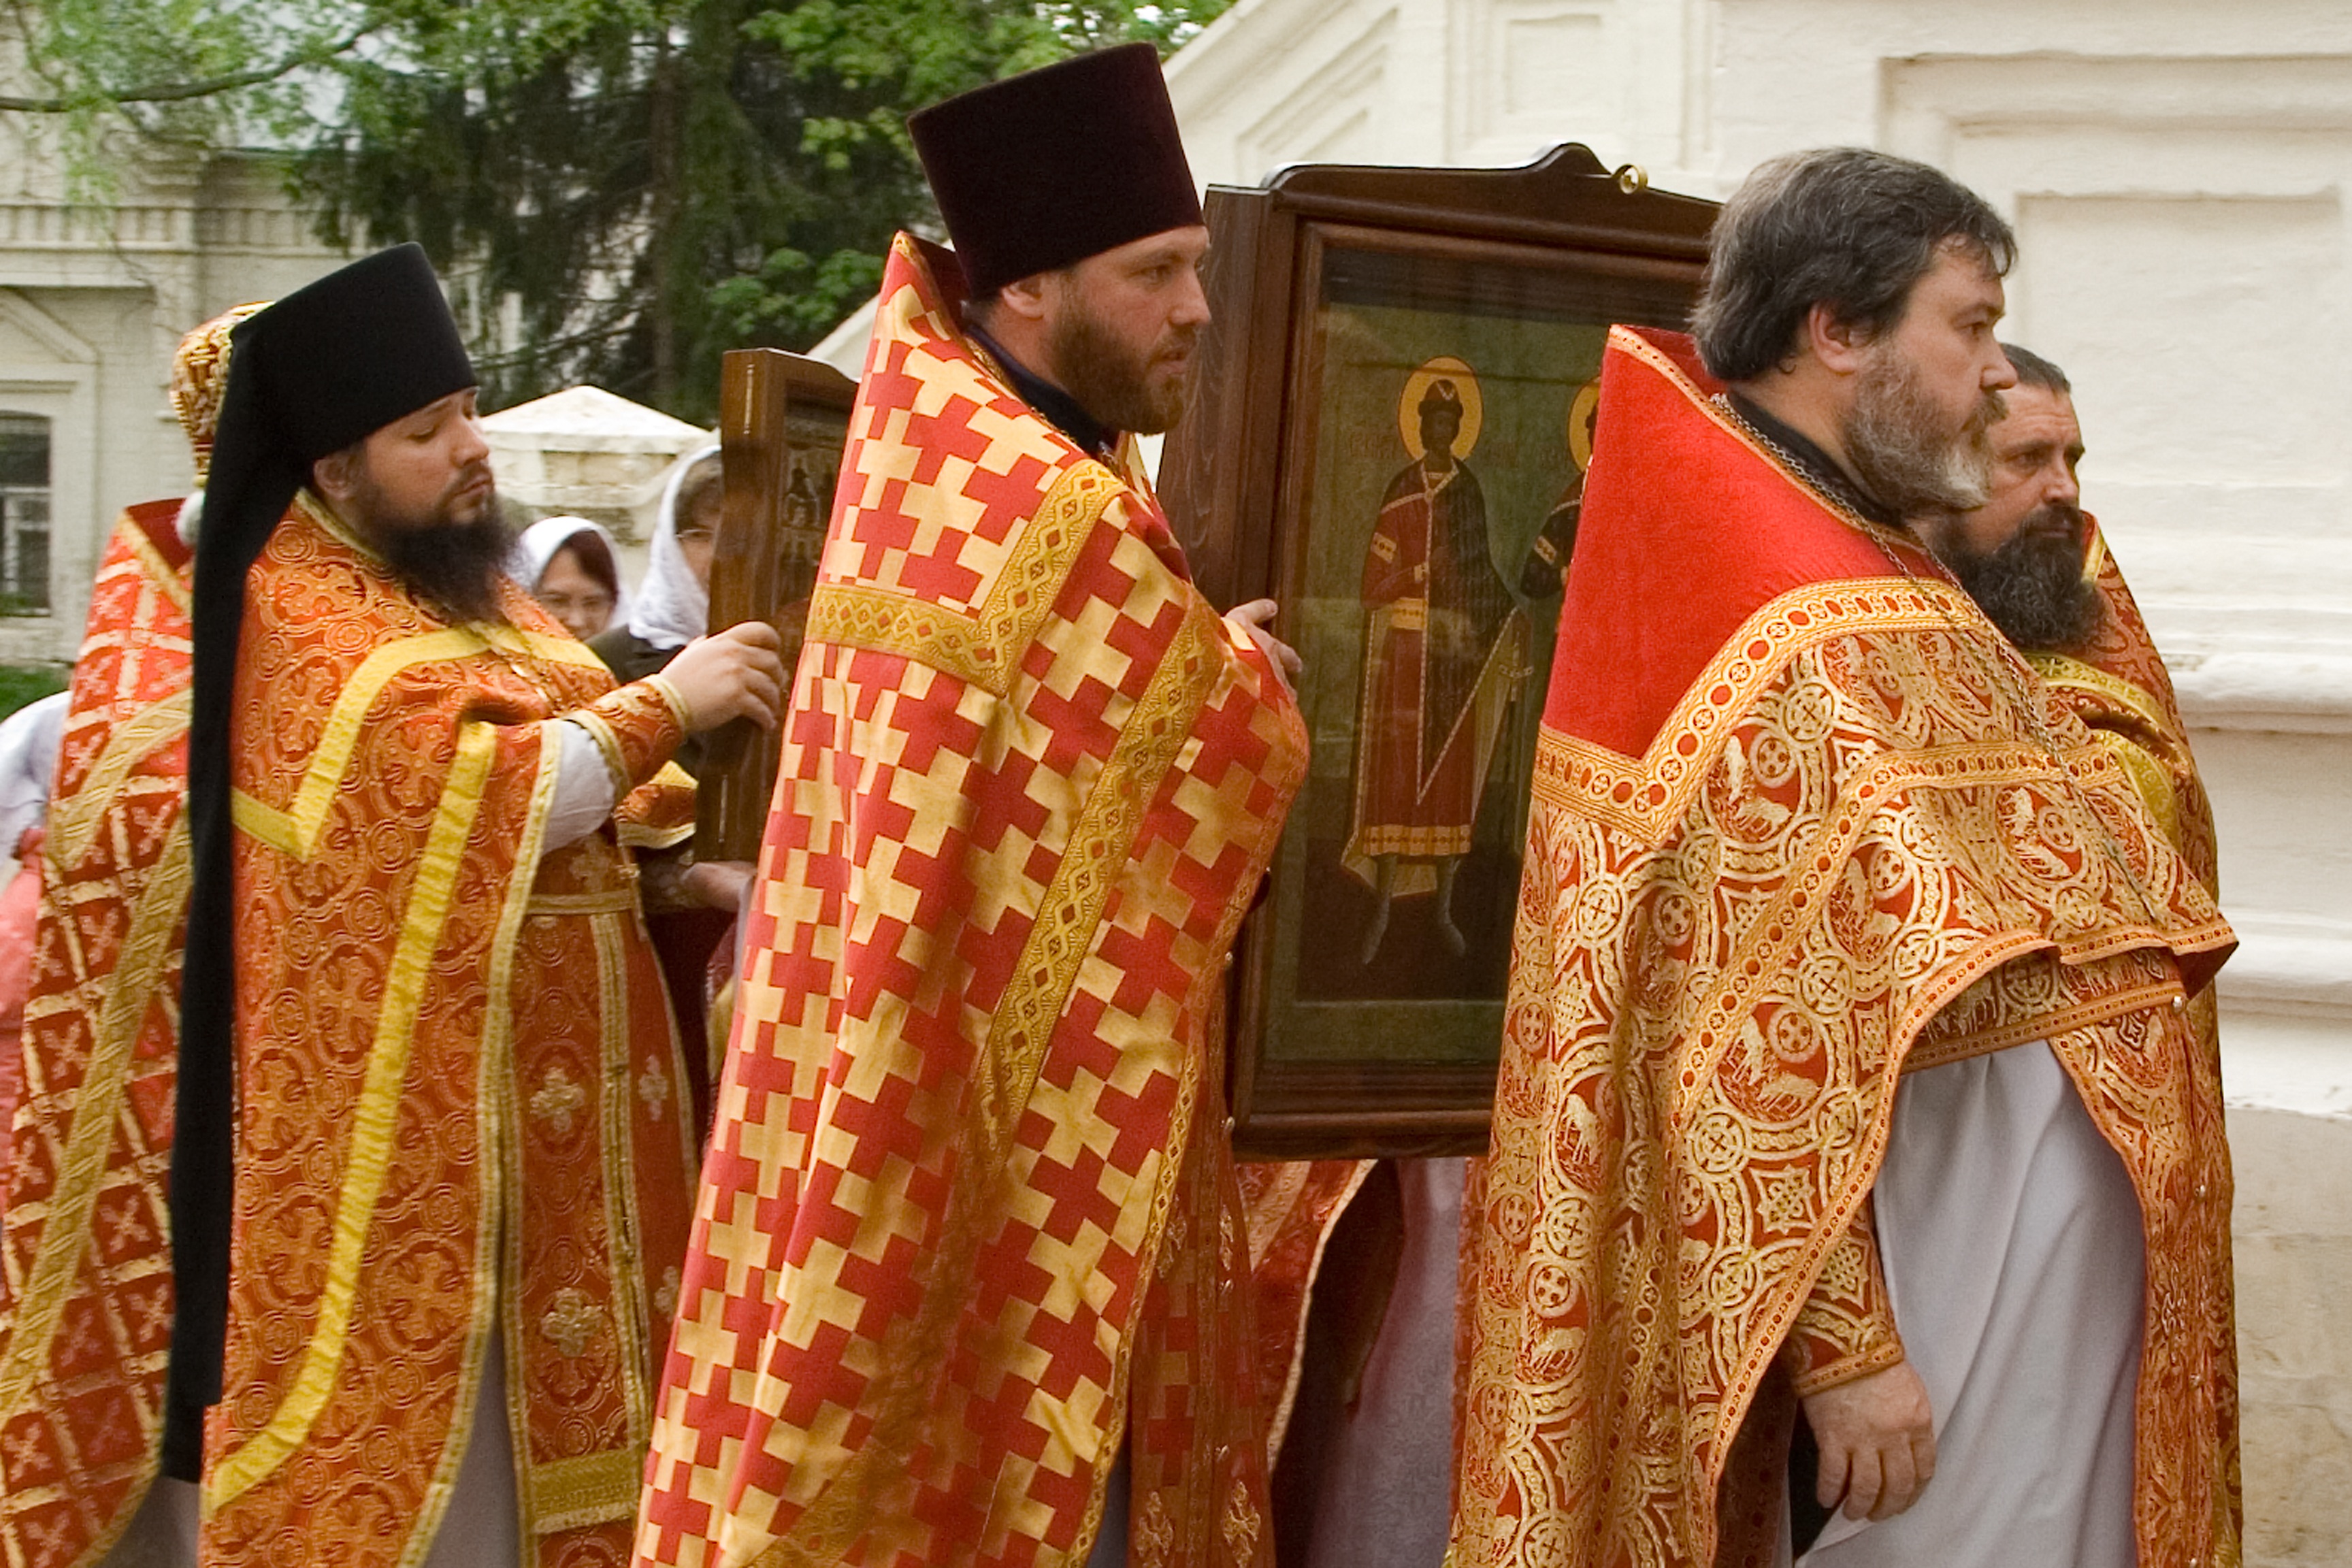
person, profession, marriage, ceremony, temple, bishop, icon, tradition, blessing, priest, clergy, the procession, priesthood